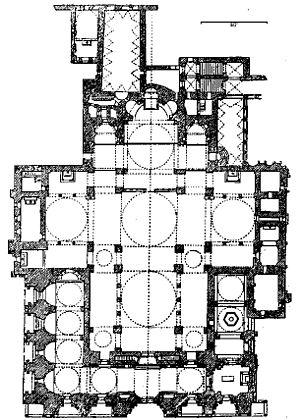
L’église des Saints-Apôtres, également connue sous le nom de Polyandrion ou Myriandrion, est une église byzantine de Constantinople aujourd'hui disparue. Elle fut terminée par Constance II, fils de Constantin Iᵉʳ, dans les années 350 à partir d'un mausolée construit par Constantin. Reconstruite et agrandie dans la première moitié du VIᵉ siècle sous Justinien, elle était la deuxième église de Constantinople en taille et en importance après la basilique Sainte-Sophie; elle fut aussi la principale nécropole des empereurs et impératrices byzantins. Avec d’autres monuments comme le Saint-Sépulcre de Jérusalem, l’église des Saints-Apôtres demeura l’un des plus importants édifices de l’époque, servant de modèle pour d’autres fondations consacrées aux Apôtres. Après la chute de Constantinople en 1453, elle devint brièvement le siège du patriarche de Constantinople qui la quitta en 1456 pour Sainte-Marie-Pammakaristos. En 1461, l'édifice alors en très mauvais état fut démoli par les Ottomans pour édifier la mosquée Fatih.